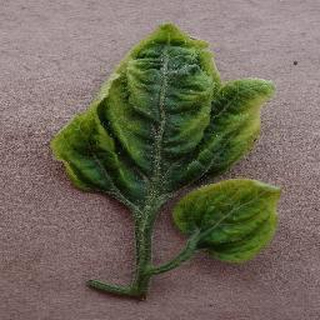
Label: tomato_yellow_leaf_curl_virus